Olive Oyl

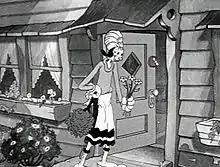
Olive Oyl in "Little Swee'Pea" (1936)

Olive Oyl is a cartoon character created by E. C. Segar in 1919 for his comic strip "Thimble Theatre". The strip was later renamed "Popeye" after the sailor character that became the most popular member of the cast; however, Olive Oyl was a main character for a decade before Popeye's 1929 appearance.